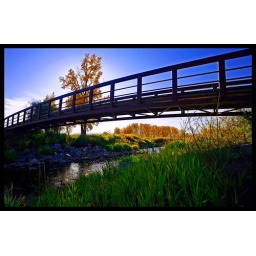
A Fish Creek bridge in Calgary spans the Bow river while Fall colors are displayed.